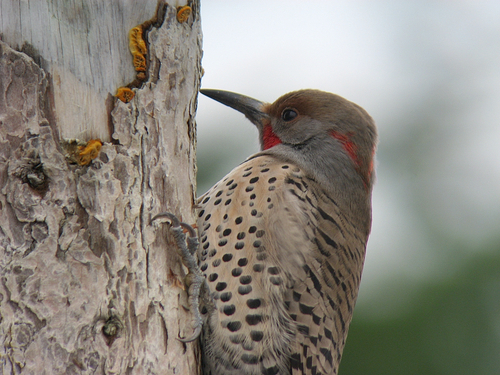
this bird has a red throat, gray tarsus and feet with black spots on the breast and sides.
the crown is grey and a black eyering that is round.
a large black and white body with a gray and red head, and a long bill.
this bird is grey with black spots and has a long, pointy beak.
this little bird has a brown crown and a narrow bill.
the is colorful bird has a long black beak with black spots on its belly
this bird has wings that are grey and has a spotted body and red throat
this bird has light brown and black primaries, a brown crown, and a red throat.
this bird is brown, gray, and red in color, and has a gray beak.
this bird is grey with whie and has a long, pointy beak.
Species: Northern Flicker